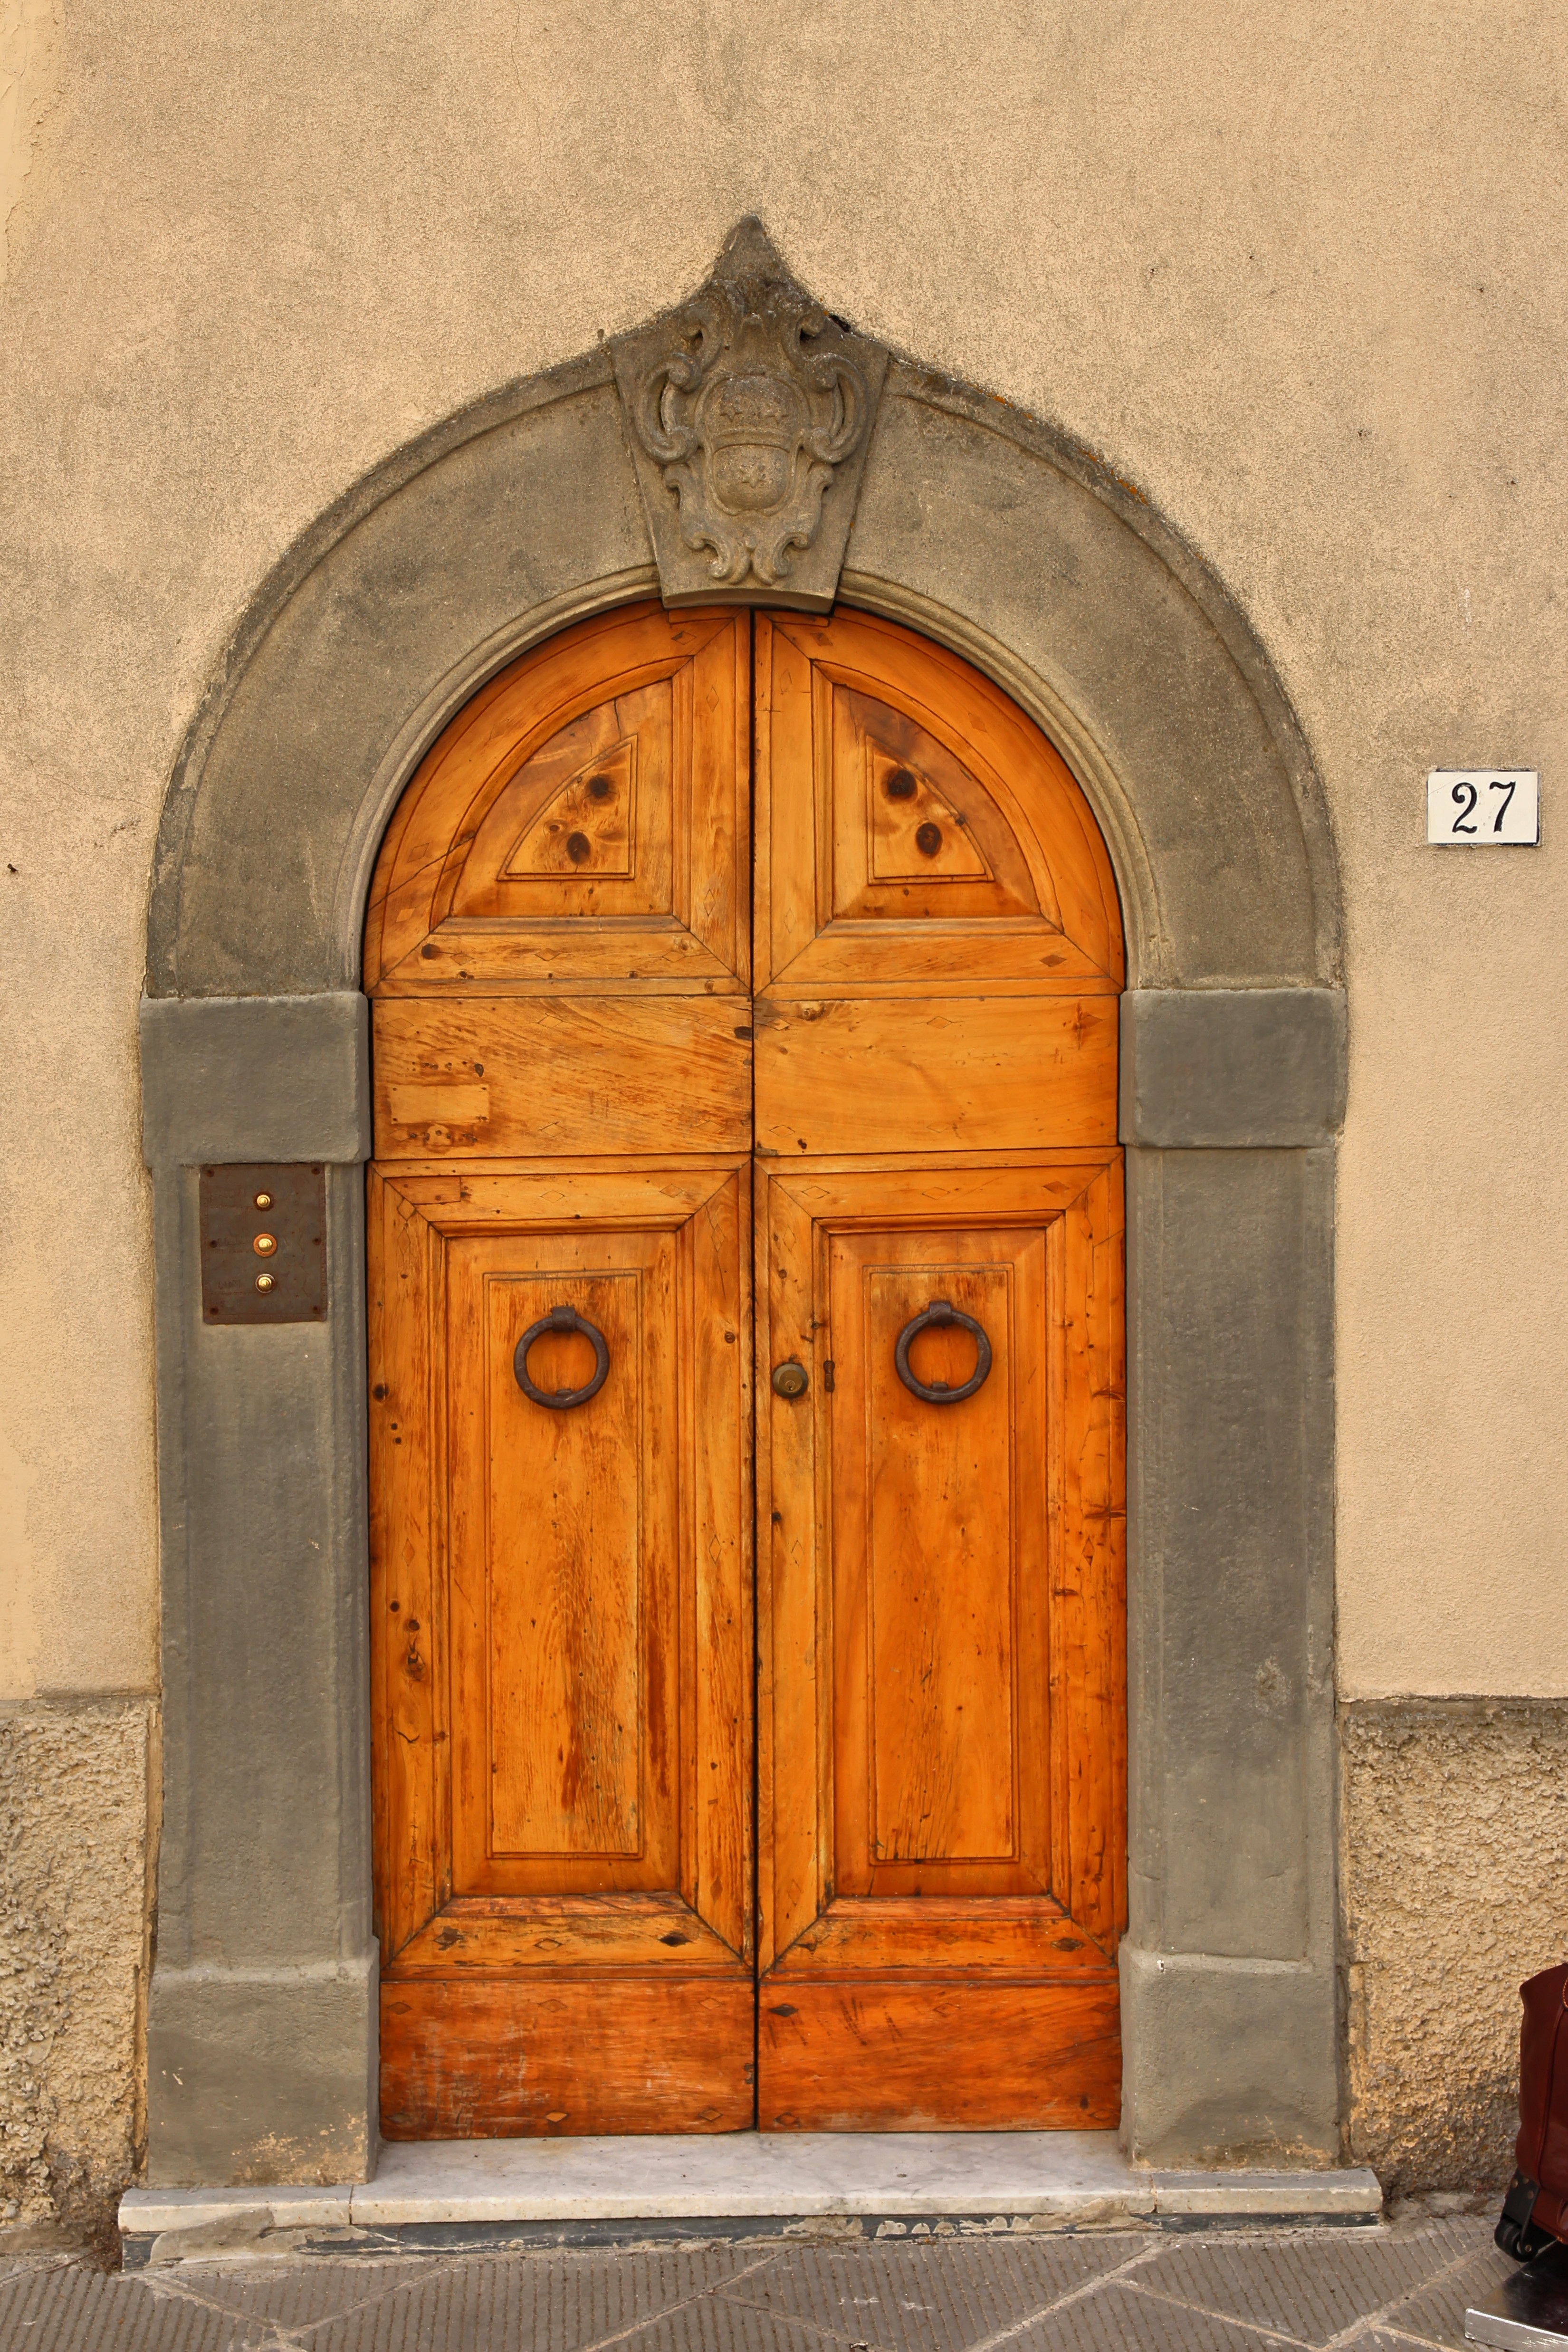
architecture, wood, old, wall, stone, arch, entrance, italy, chapel, furniture, door, place of worship, carving, italian, ancient history